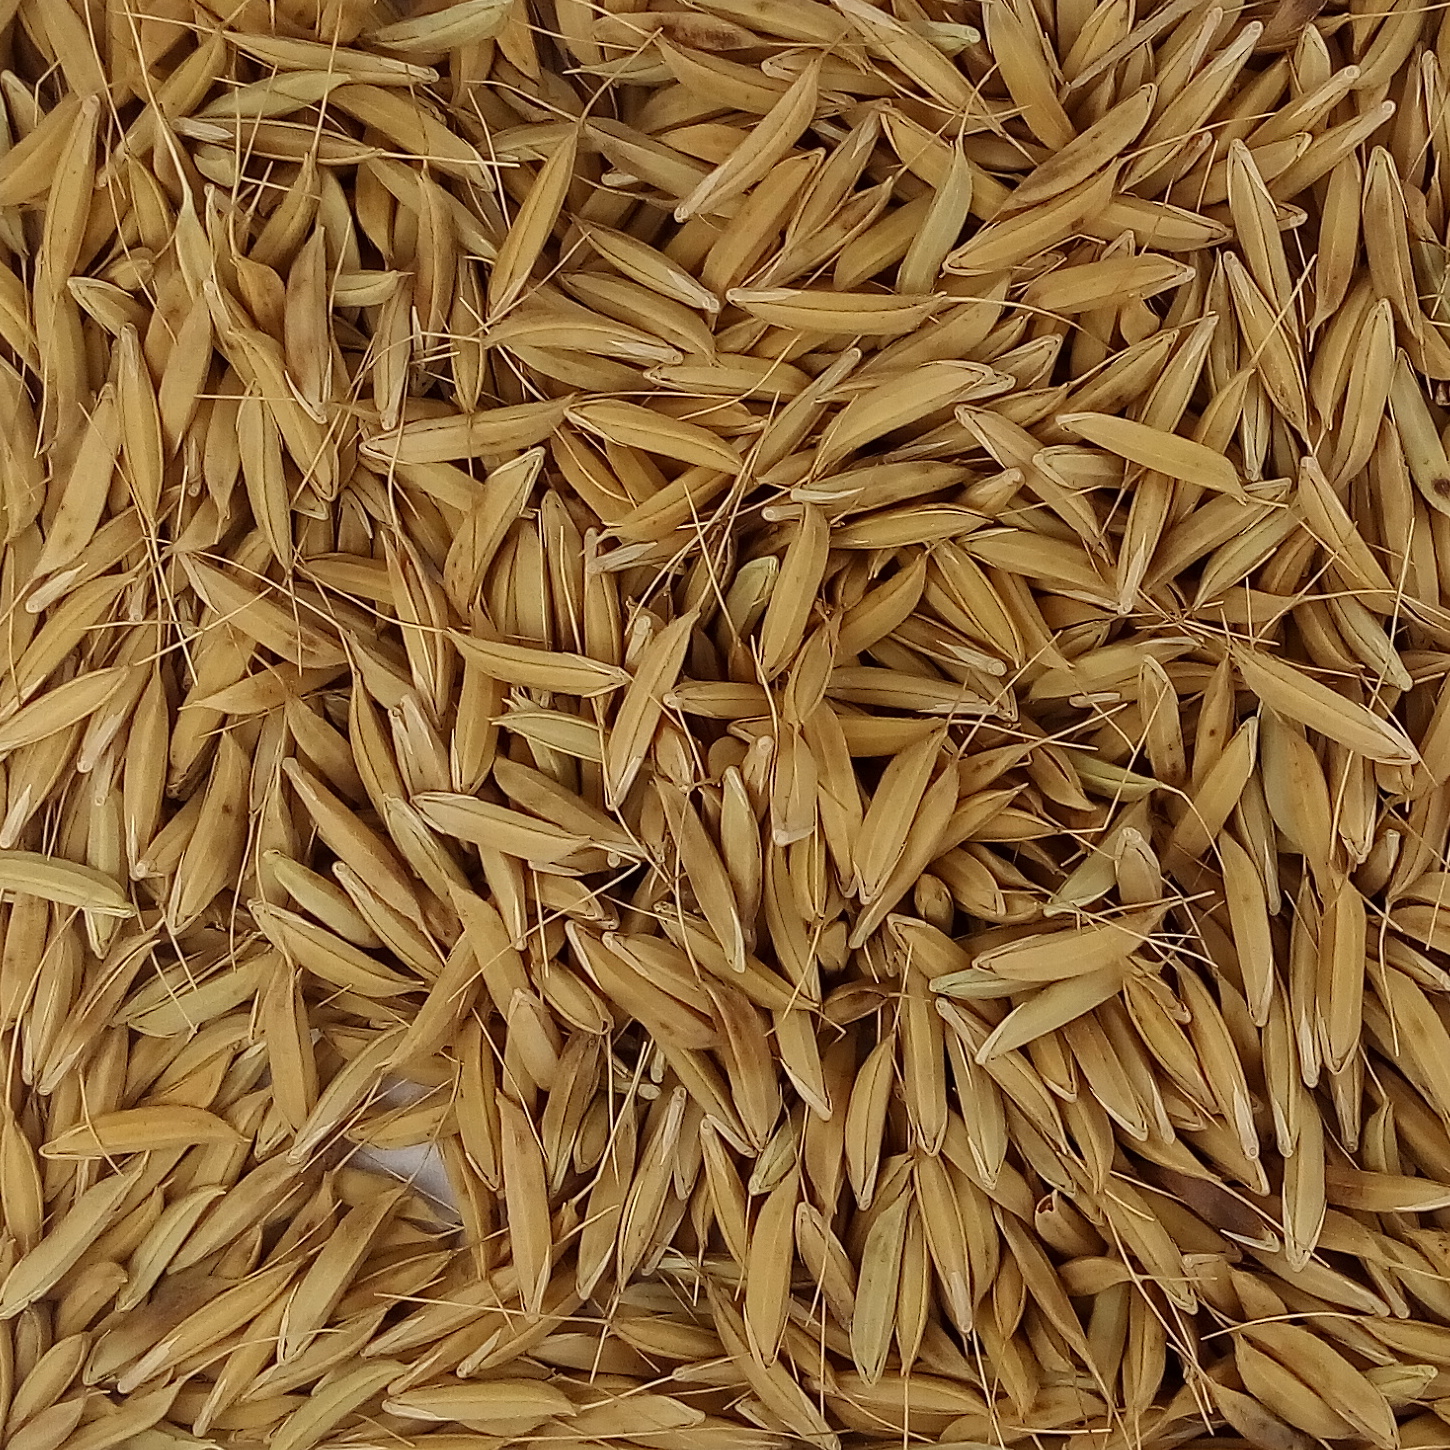
Rice seed variety: CSR_30